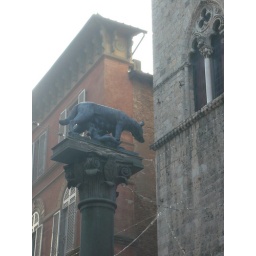
She-wolf with Romulus and Remus, the founders of Rome(it's a sign that the monument around the pillar is before the time of Jesus)